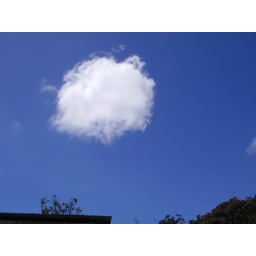
Janielle spotted this so the both of us got snaps of this round cloud in the middle of the blue sky!